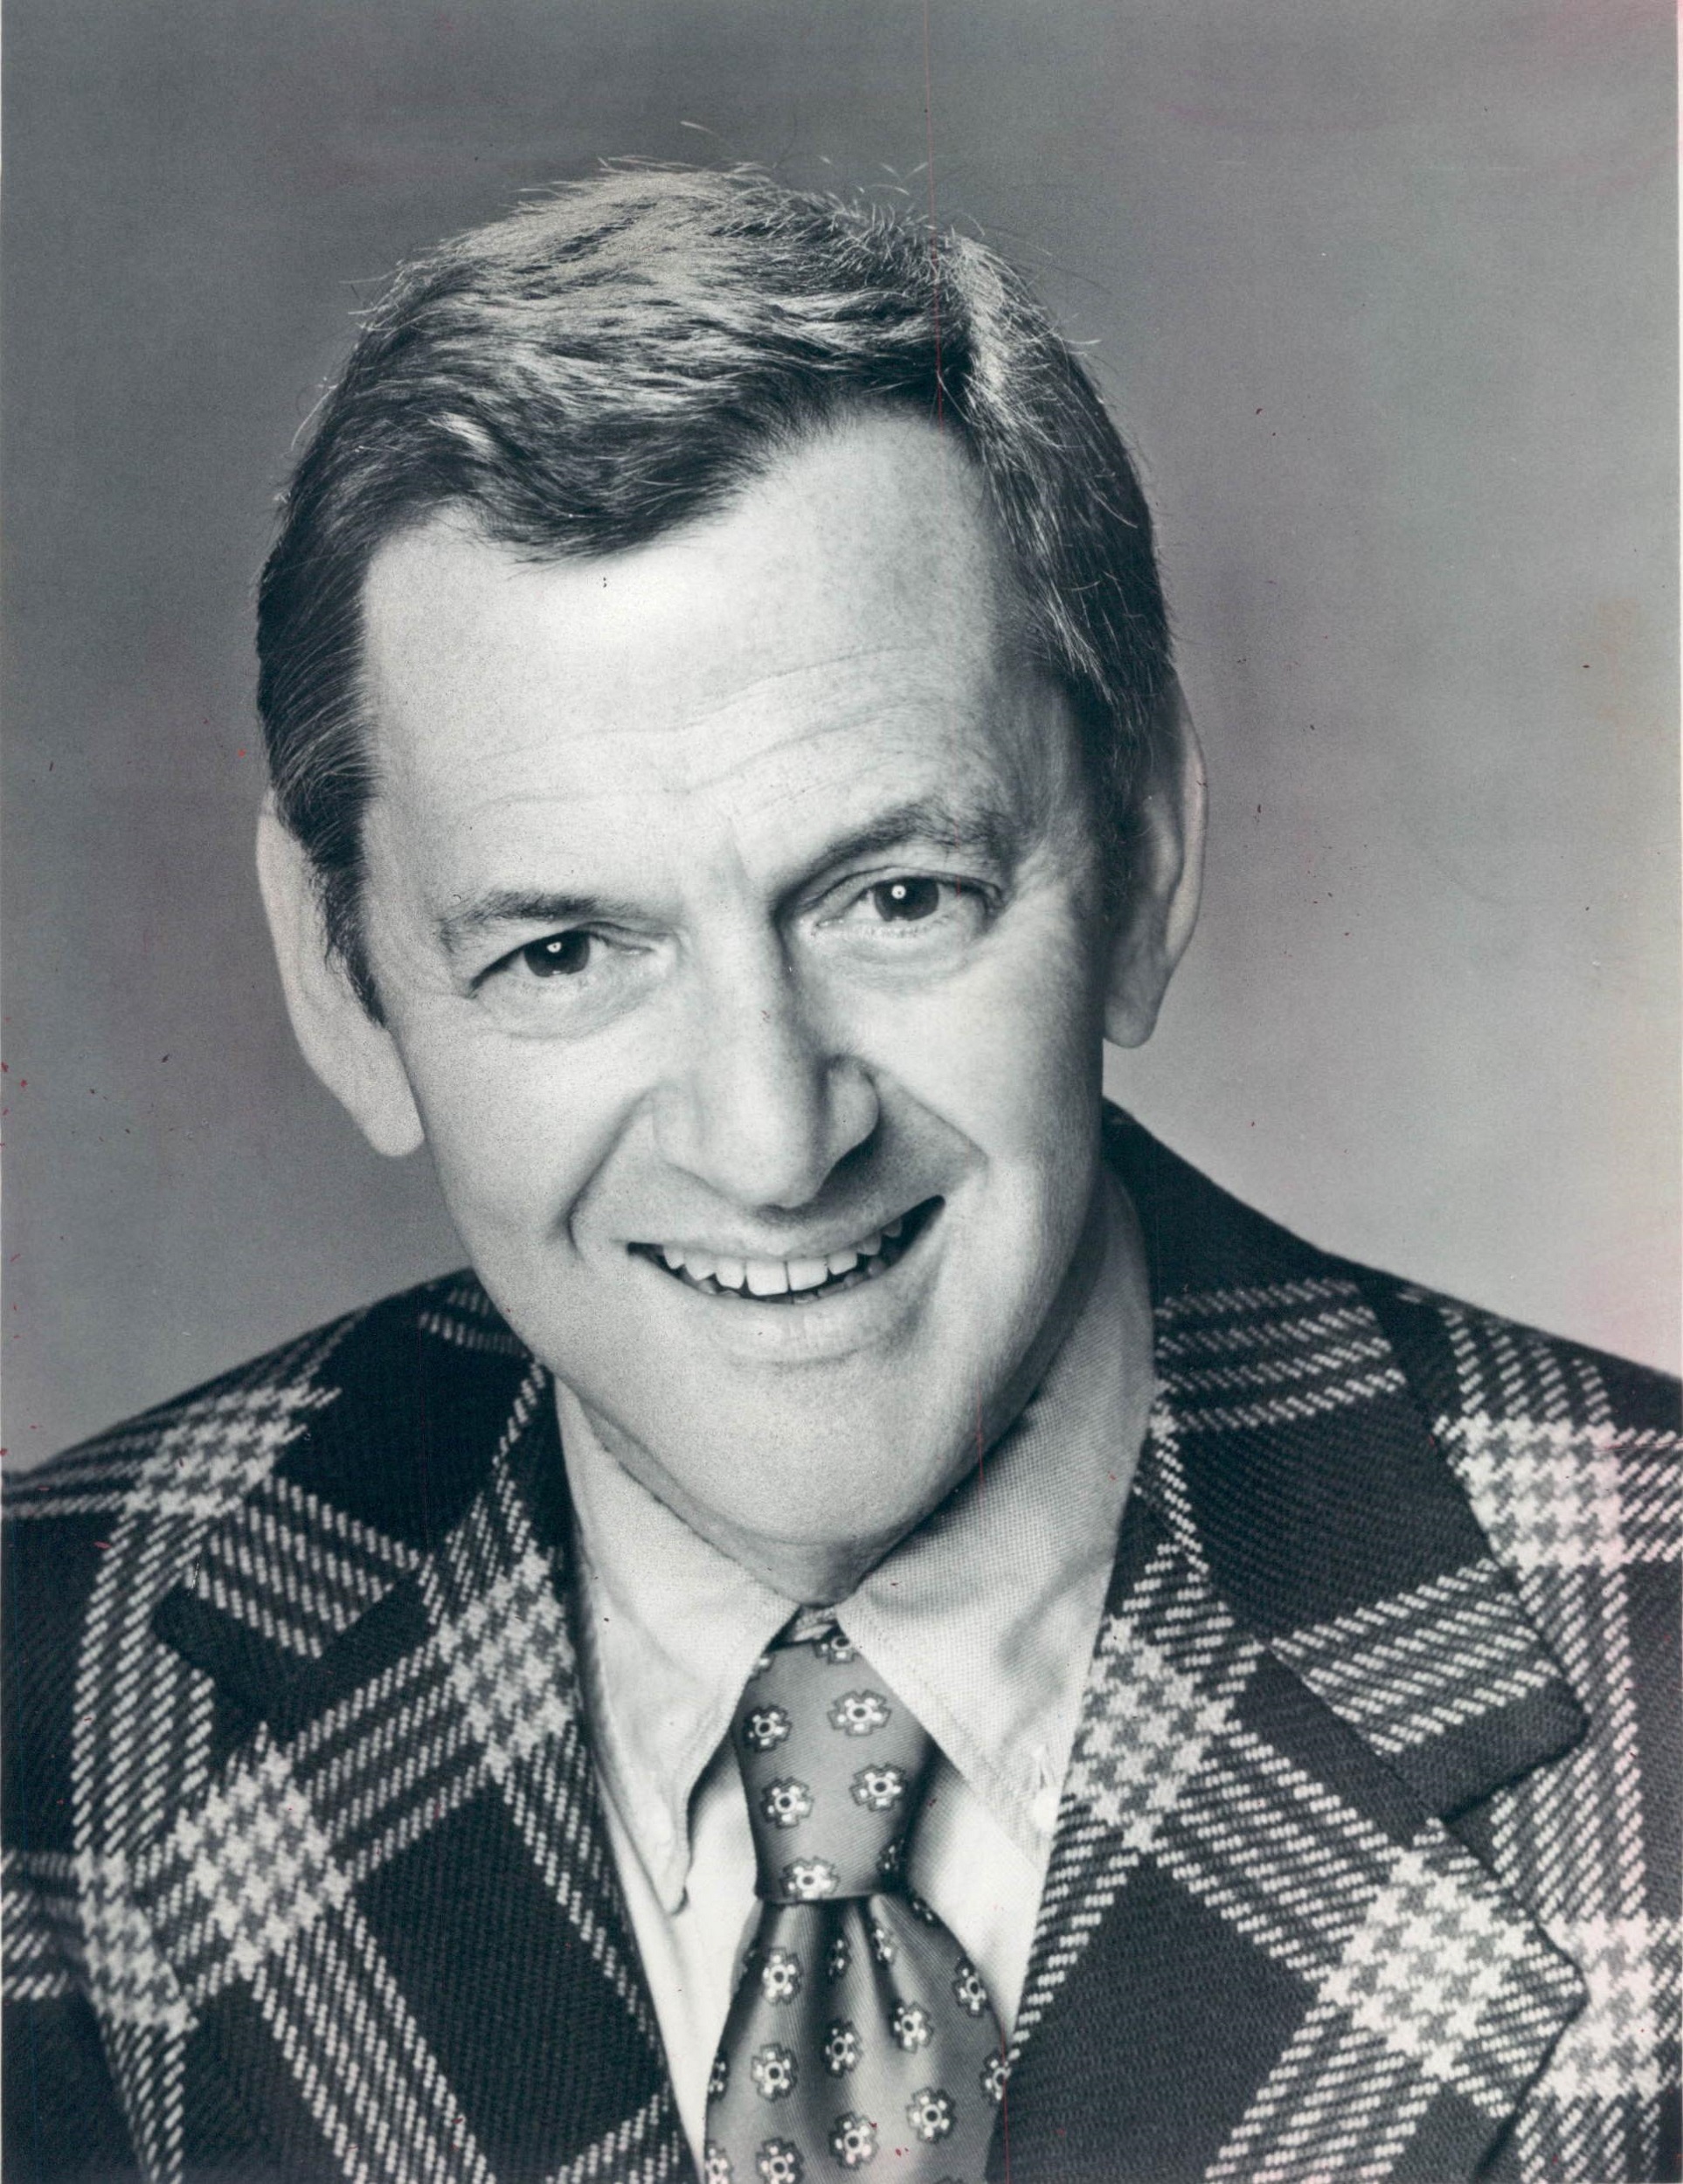
man, person, black and white, photography, vintage, star, male, hollywood, portrait, monochrome, hairstyle, photograph, funny, cinema, celebrity, actor, movies, comedy, monochrome photography, portrait photography, motion pictures, tony randall